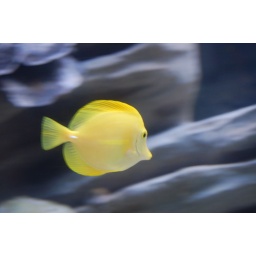
yellow in blue